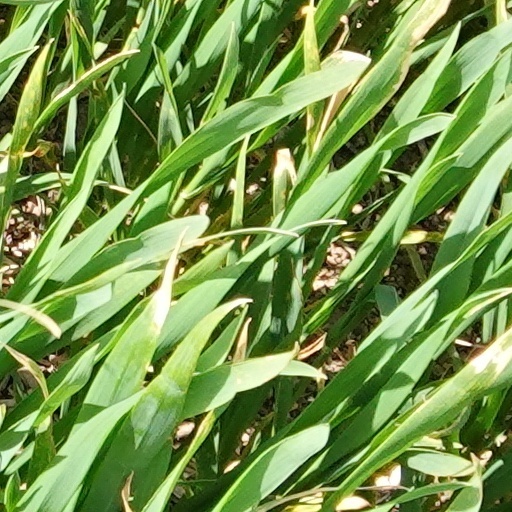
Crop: wheat